Ursuline High School (Santa Rosa, California)

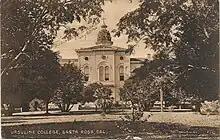
Postcard for the Ursuline College, Santa Rosa, California, ca. 1909.

Ursuline High School was established in 1880 at 10th and B Streets in downtown Santa Rosa by eight Ursuline sisters from Brown County, Ohio. At this time the school was called Ursuline College. A liberal arts college was chartered in 1901 by the sisters. Degrees continued to be offered until 1936.